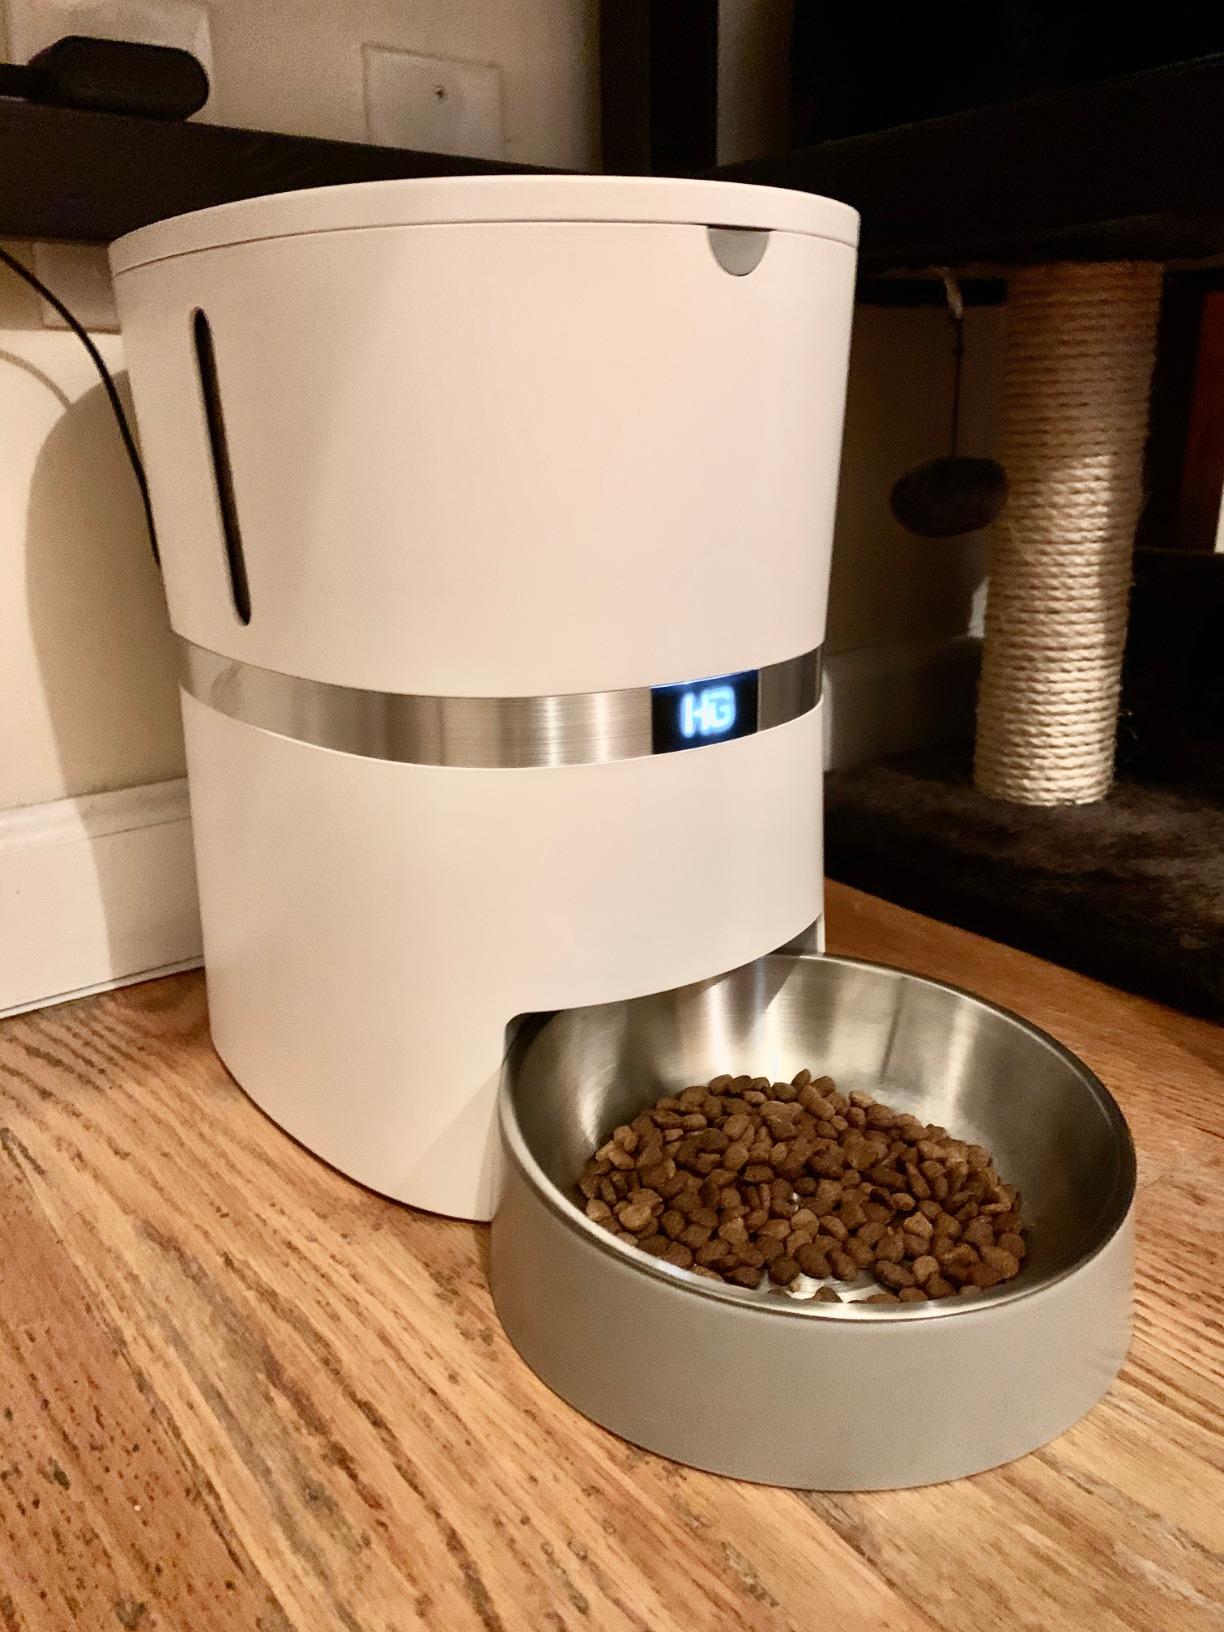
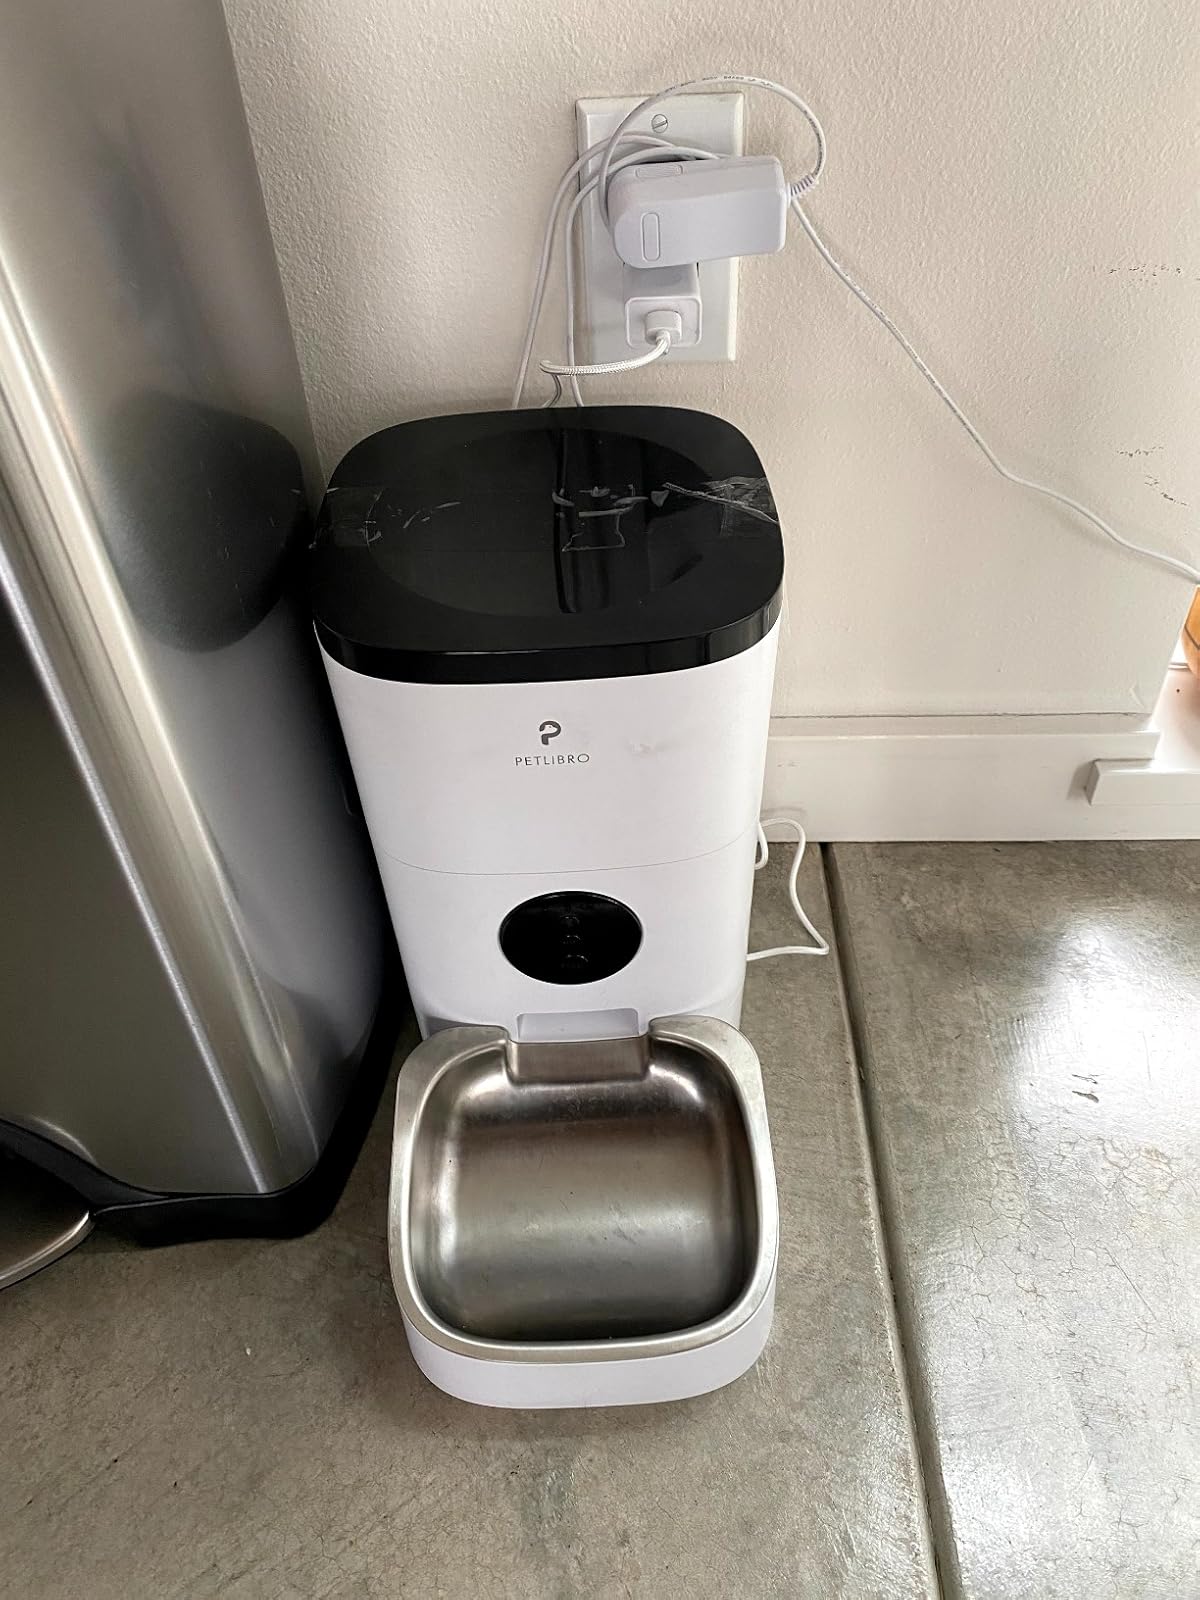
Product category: items_feeder
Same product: no